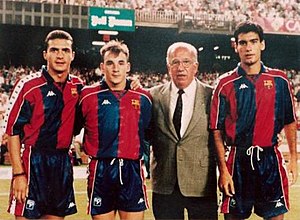
Guillermo Amor
Guillermo Amor Martínez er en pensioneret spansk fodboldspiller, der spillede som midtbanespiller hos La Liga-klubberne FC Barcelona og Villarreal CF, samt for italienske Fiorentina og skotske Livingston F.C. Hans klart mest succesfulde periode var hans 12 år hos Barcelona, som han vandt adskillige spanske mesterskaber samt nationale og europæiske pokaltitler med.